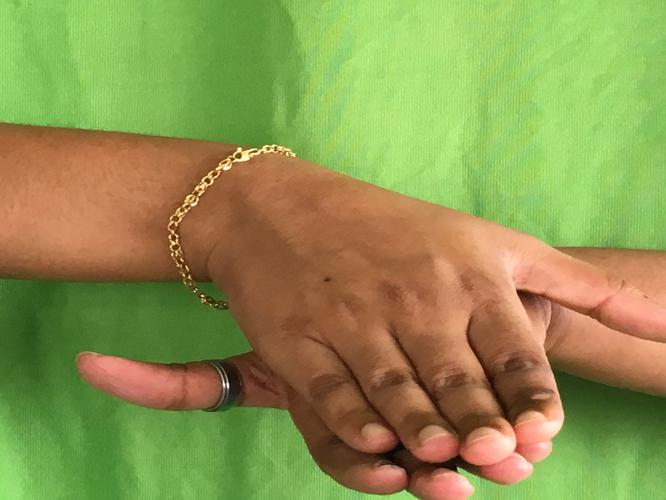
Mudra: Matsya
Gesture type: double_hand